I BIKE Dublin

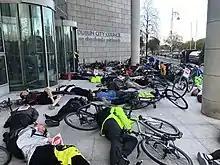
Die-in by I BIKE Dublin at Dublin City Council, 2019, in Dublin

In June 2019, the group presented its work at the Velo-city conference hosted by Dublin City Council. They presented Klaus Bondam, head of the Danish Cyclists' Federation, with a t-shirt in recognition of his outspoken criticism of the council and their lack of action in delivering safe cycling infrastructure.